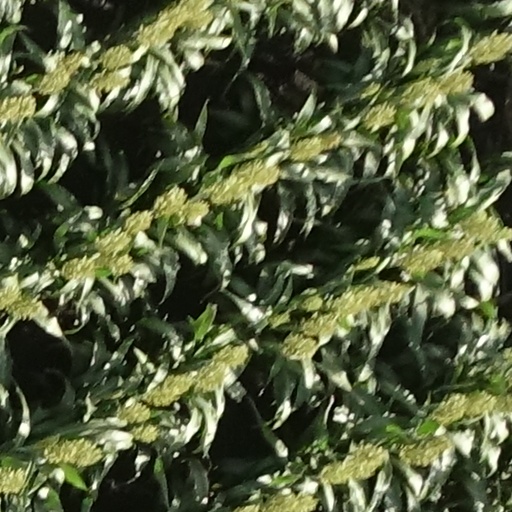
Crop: sorghum